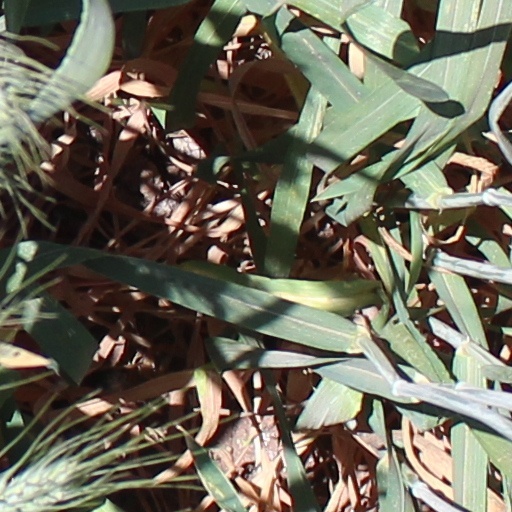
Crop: wheat